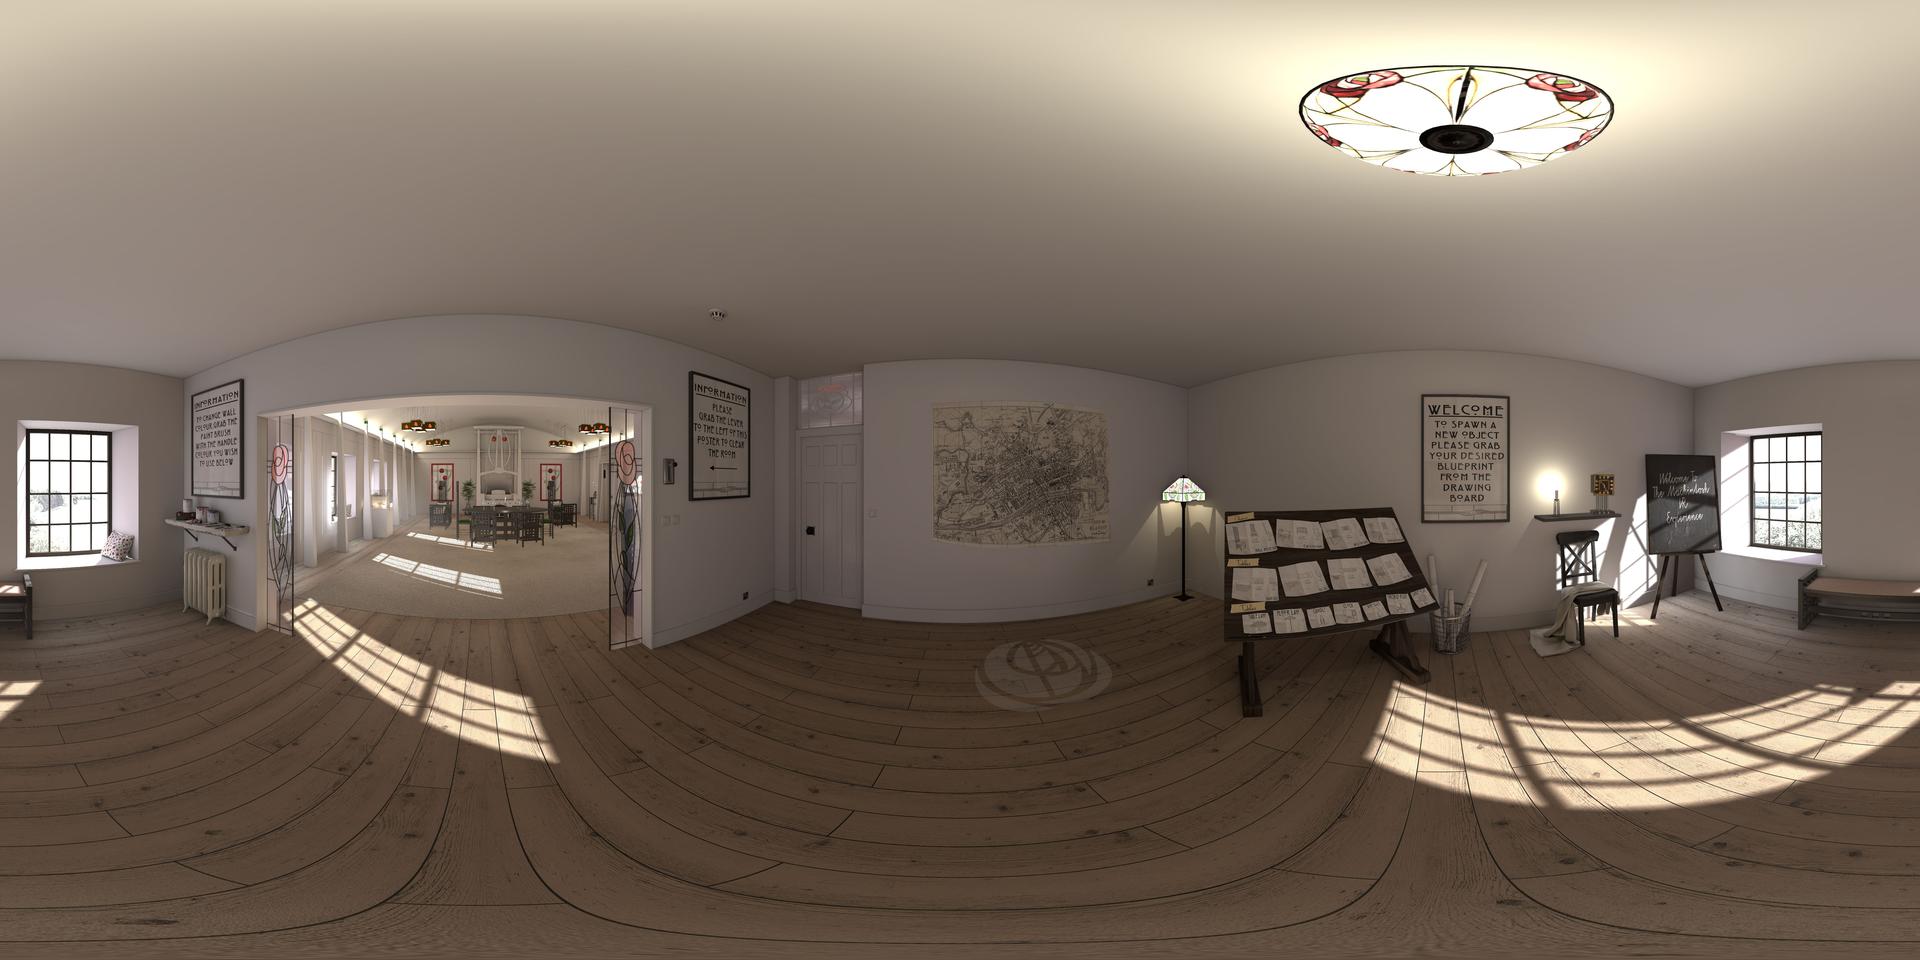
Referred object: the floor lamp by the wall map

Referred object: the stained-glass ceiling light